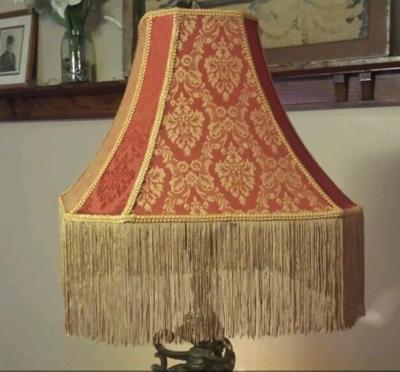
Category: table